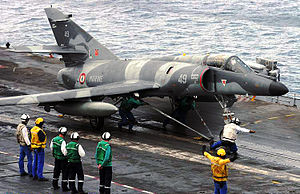
Dassault Super Étendard
Super Étendard er et fransk militærfly produceret af Dassault.